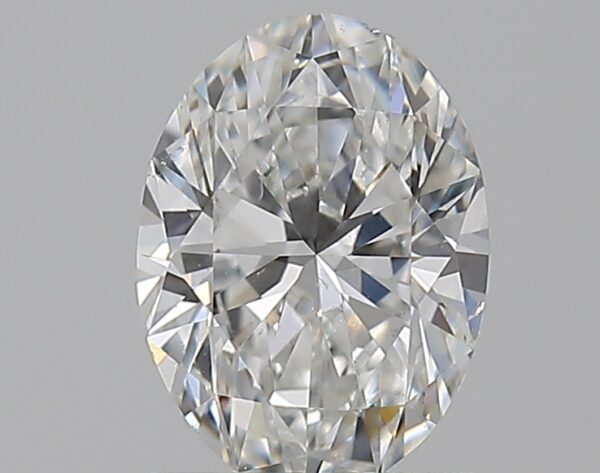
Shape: oval
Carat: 0.7
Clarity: VS2
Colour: F
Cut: EX
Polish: EX
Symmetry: VG
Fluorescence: M
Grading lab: GIA
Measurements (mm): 6.82 x 4.98 x 3.17